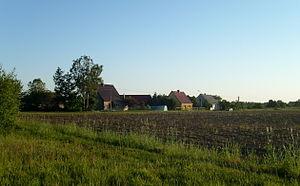
Osiniec est un village polonais de la gmina de Trzcianka dans la powiat de Czarnków-Trzcianka de la voïvodie de Grande-Pologne dans le centre-ouest de la Pologne.